Amazing Race Suomi season 3

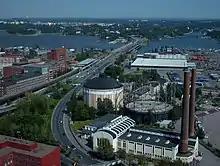
Eleven teams began the third season at the Suvilahti cultural center in Helsinki.

On 3 May 2025, Nelonen announced that "Amazing Race Suomi" was renewed for a third season with production beginning on the same morning at the Suvilahti cultural center in Helsinki. Host Heikki Paasonen announced on his Instagram page that the filming had concluded after 26 days on 28 May 2025.